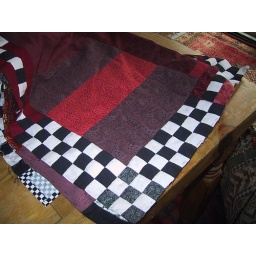
the black and white repesents magic in may cultures and i use it al ot